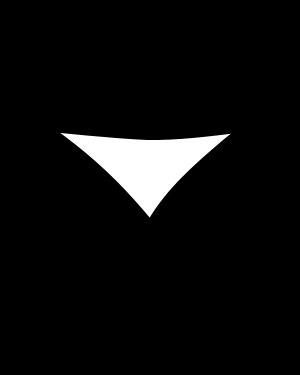
La Native American Church est un mouvement religieux syncrétique officiellement fondé dans l'Oklahoma en 1918. Son premier grand leader fut le Comanche Quanah Parker. Elle compte aujourd'hui environ 250 000 membres. Elle est connue pour l'utilisation du peyotl, une substance hallucinogène. Son usage a été rendu illégal aux États-Unis par le Comprehensive Drug Abuse Prevention and Control Act en 1970. Une dérogation autorise les membres de Native American Church à l'utiliser pour leurs sacrements. Les cérémonies ont lieu sous des tipis.